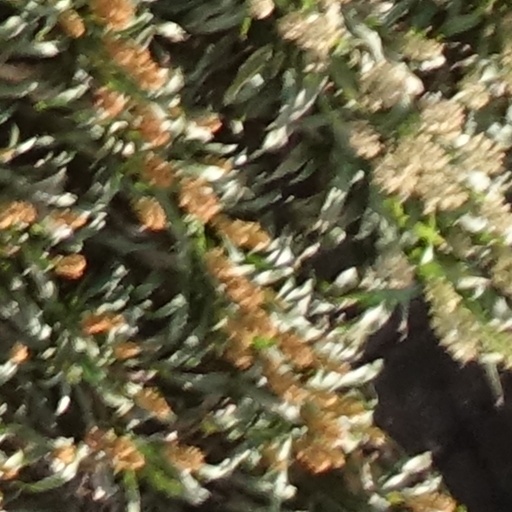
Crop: sorghum